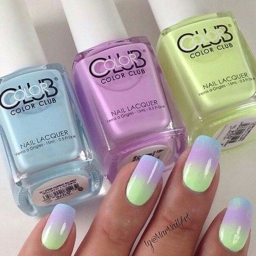
the art of the nail